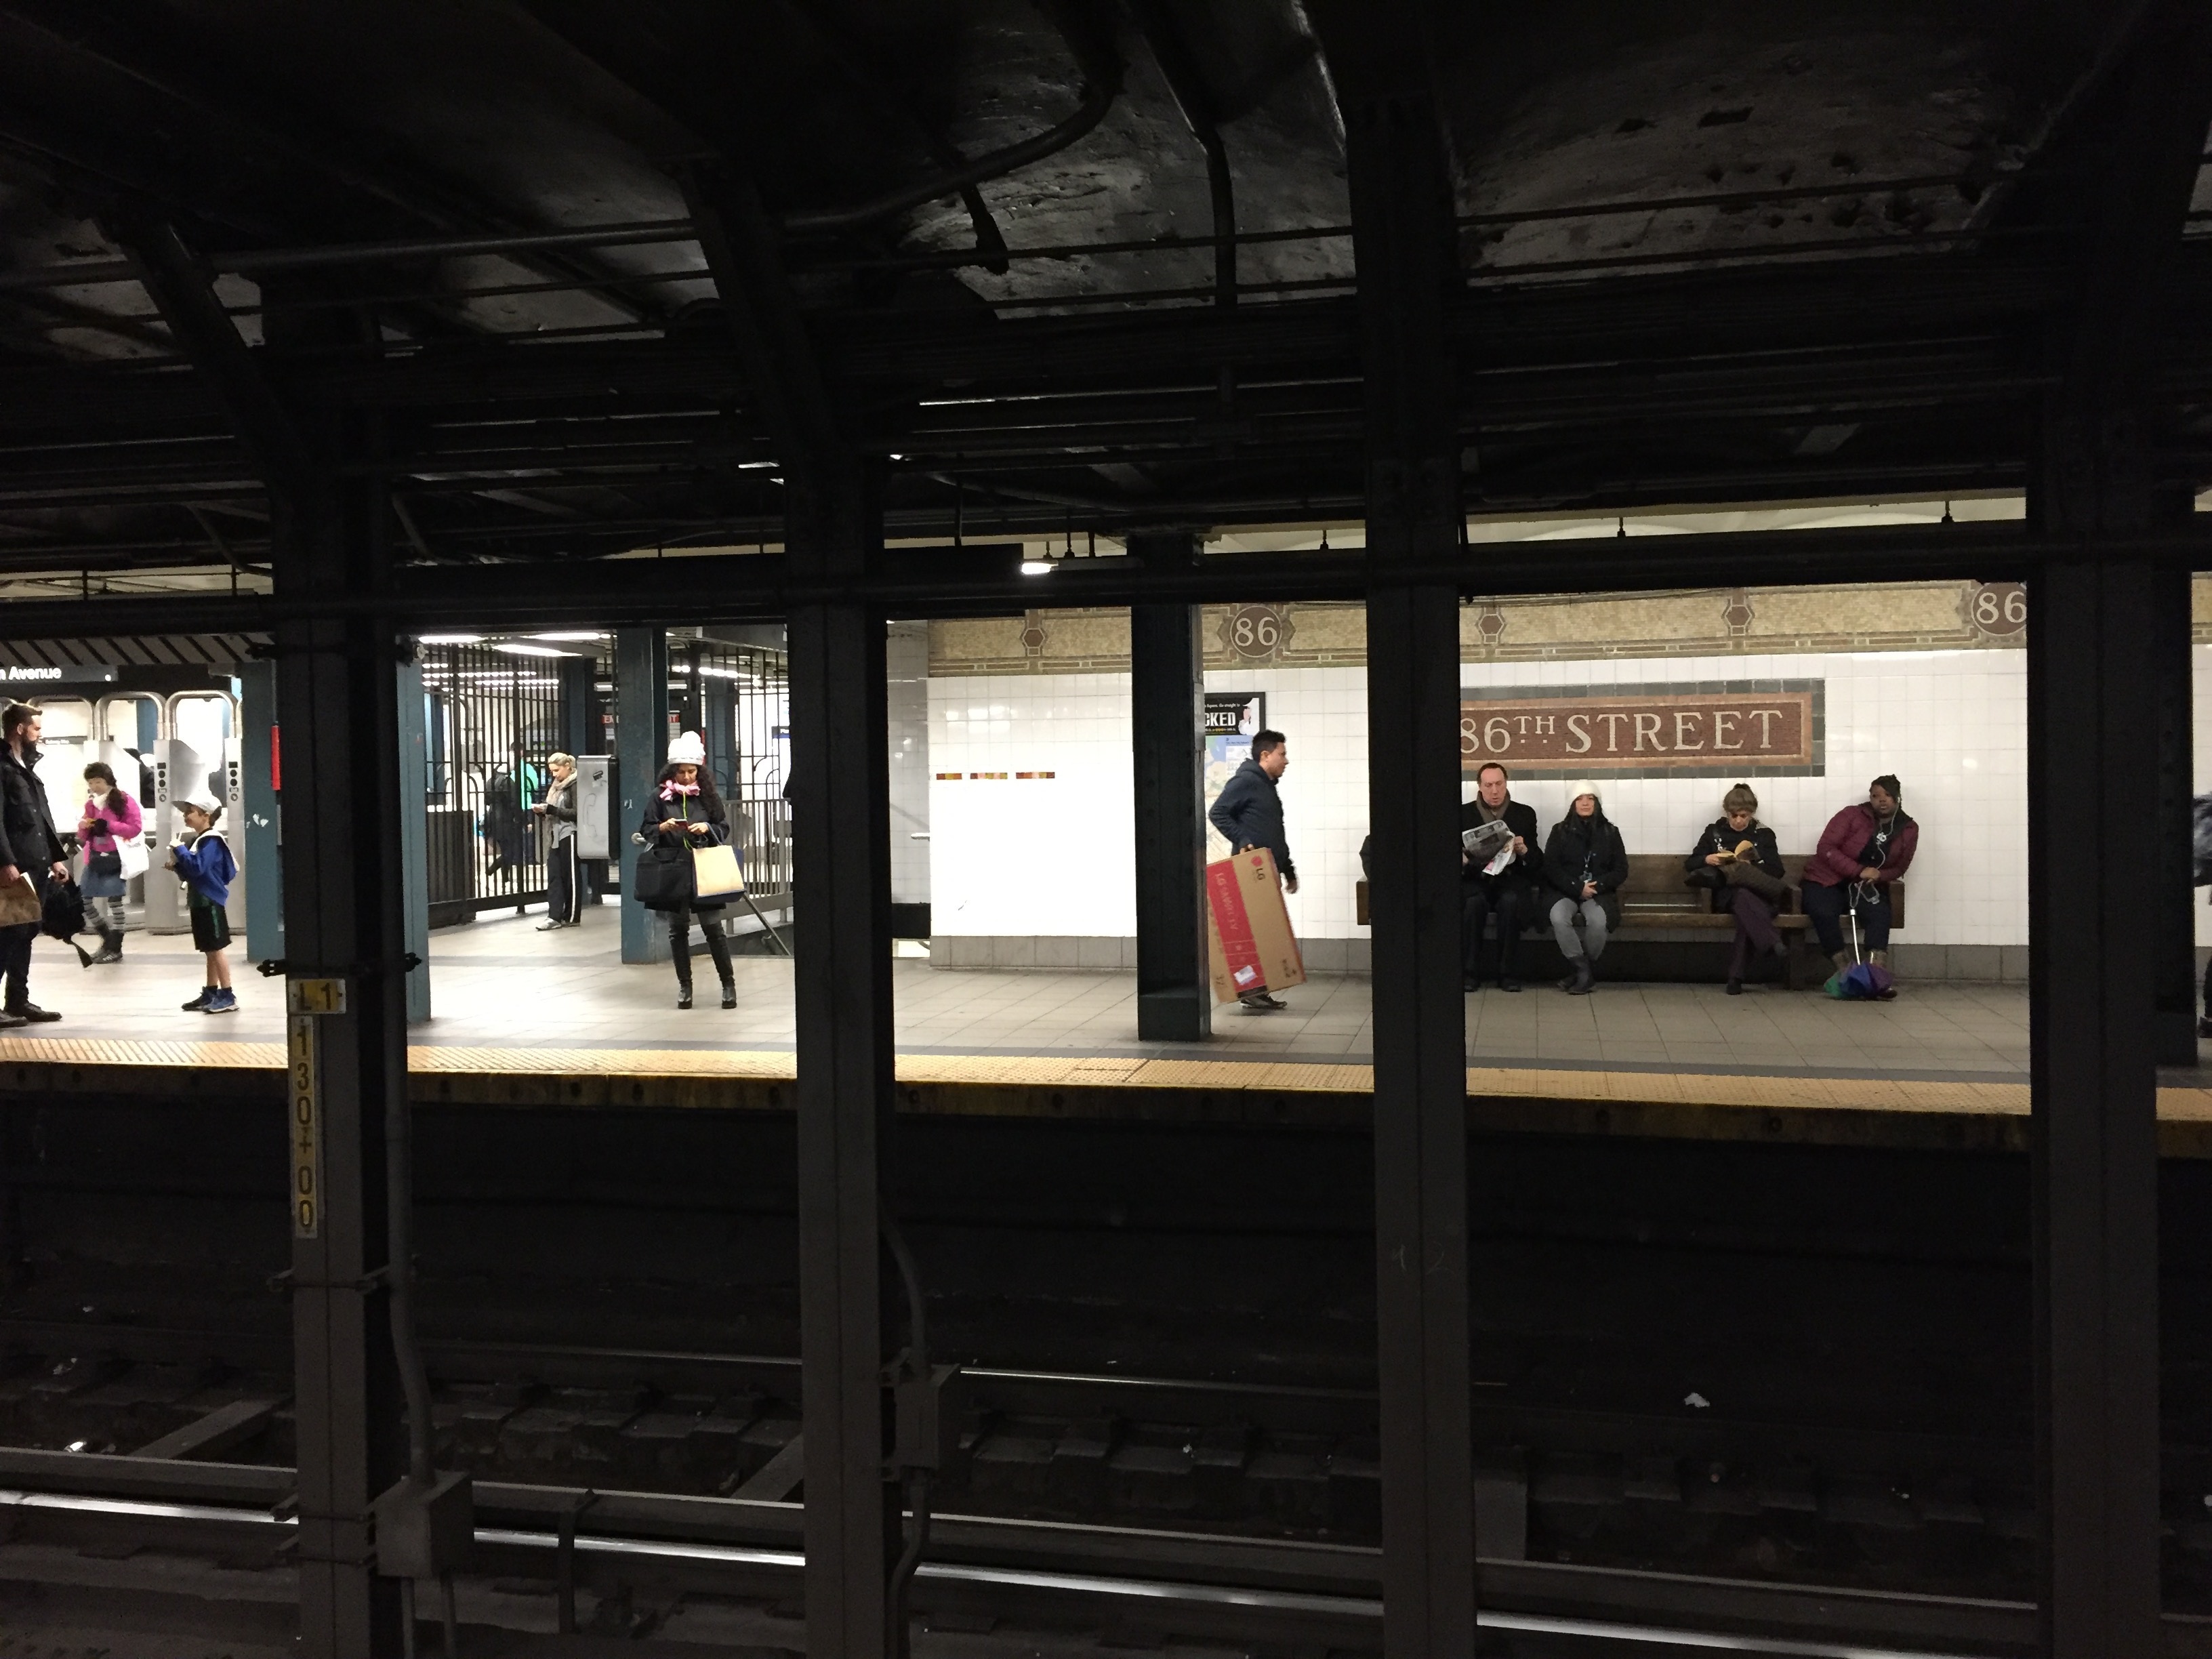
transport, vehicle, public transport, image, passenger